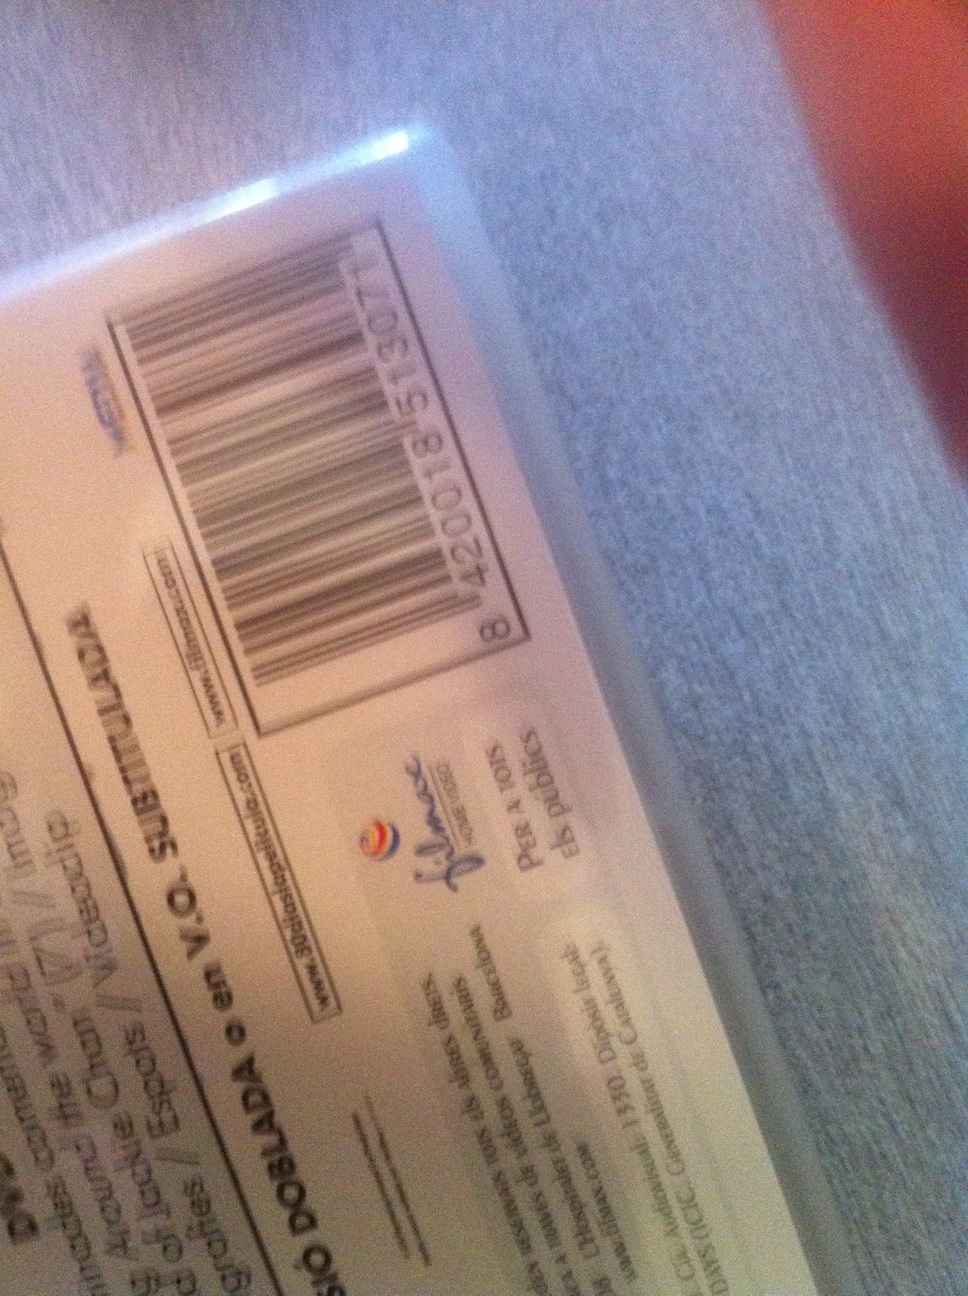Question: What is the name of this film?
Answer: unanswerable